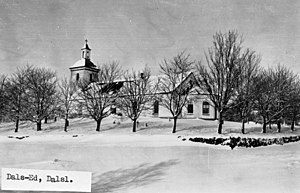
Ed (by)
Dal-Eds kirke
Ed er en by i Västra Götalands län i Sverige med 2.942 indbyggere. Byen ligger mellem søerne Store Le og Lille Le i den nordvestlige del af Dalsland, nær grænsen til Norge. Med den omkringliggende natur og mange muligheder for friluftsliv har byen været turistmål siden begyndelsen af det 20. århundrede.